Windsor (Cascade, Virginia)

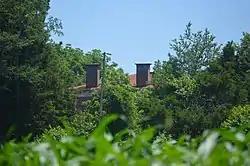
Seen from Mountain Run Road

Windsor is a historic plantation complex located near Cascade, Pittsylvania County, Virginia, United States. The house was completed in 1862, and is a two-story, five-bay Georgian-style brick dwelling, with Italianate-style ornamentation. It has a shallow hipped roof and double-pile, central-hall plan. The main section is flanked by one-story, one bay wings. Also on the property are the contributing original school / playhouse, kitchen, smoke house, laundry, gas house, two slave houses, and a spring house, barn / horse stable, Gris Mill.